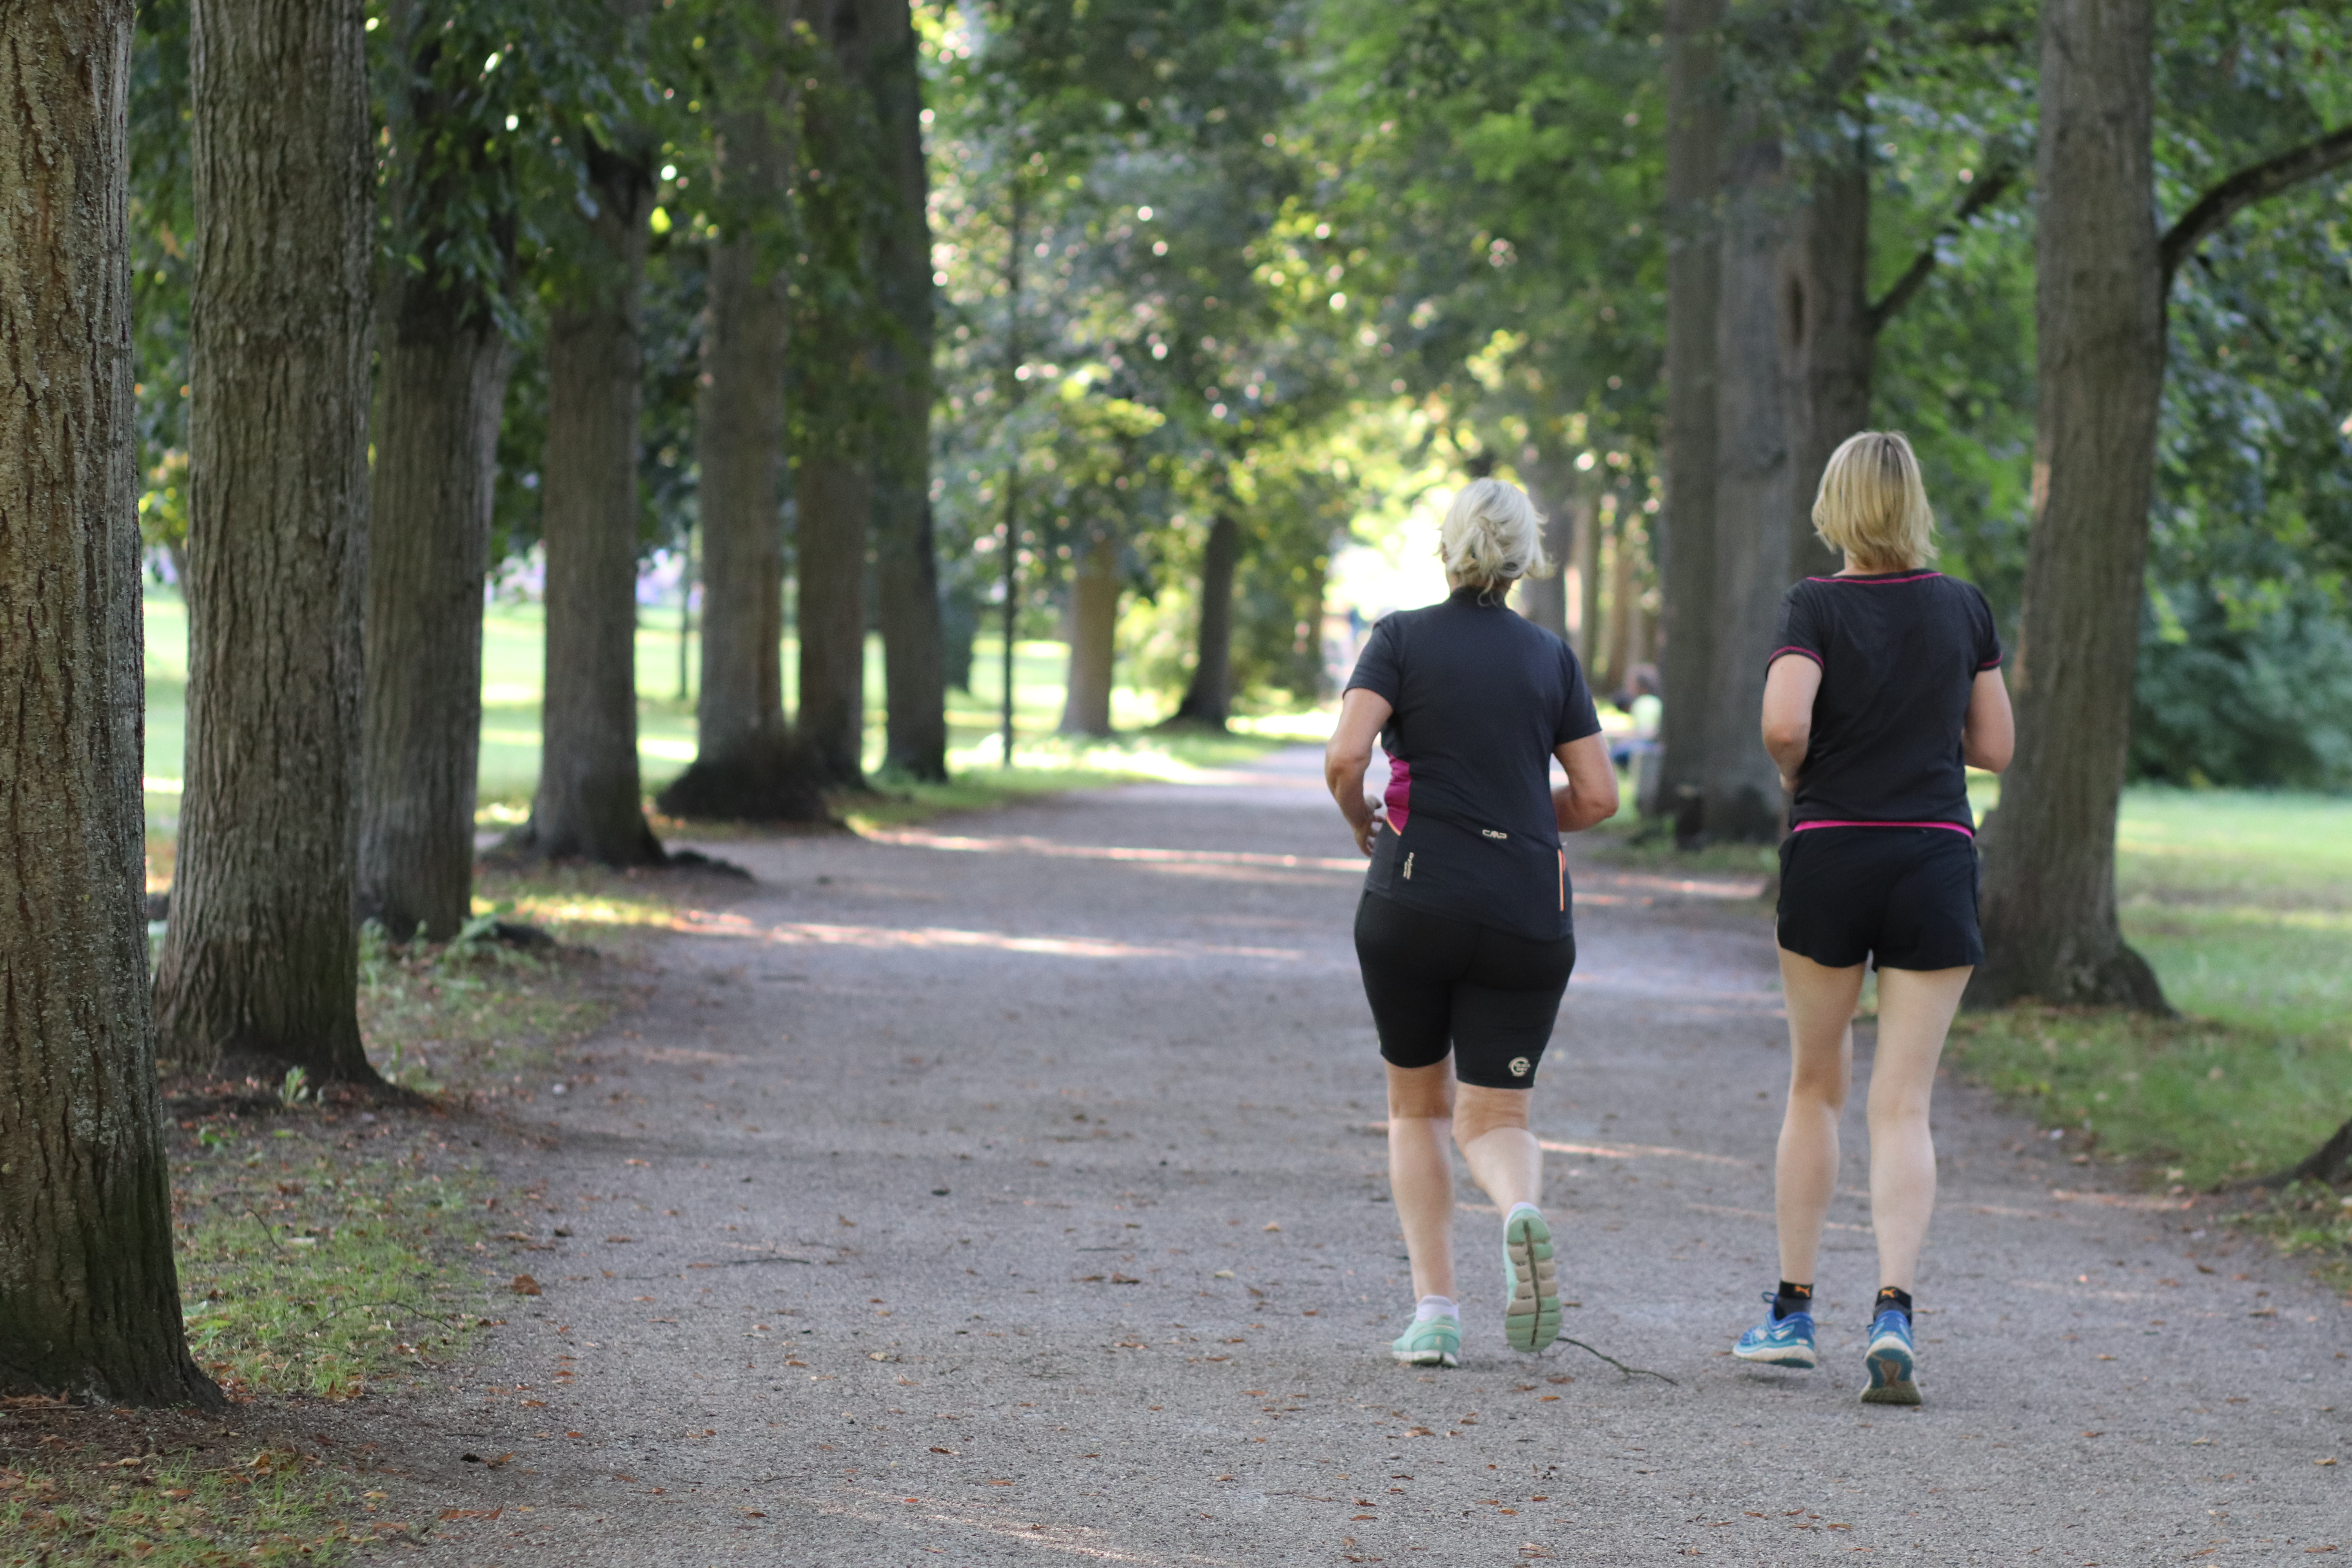
running, sport, People in nature, jogging, tree, green, outdoor recreation, recreation, woodland, forest, trail, walking, exercise, individual sports, leisure, sports, spring, park, grove, state park, plant, ultramarathon, long distance running, cross country running, path